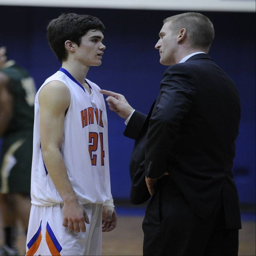
images from the boys basketball game .